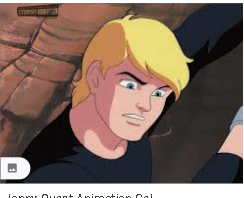
Portrait style: Cartoon Portrait